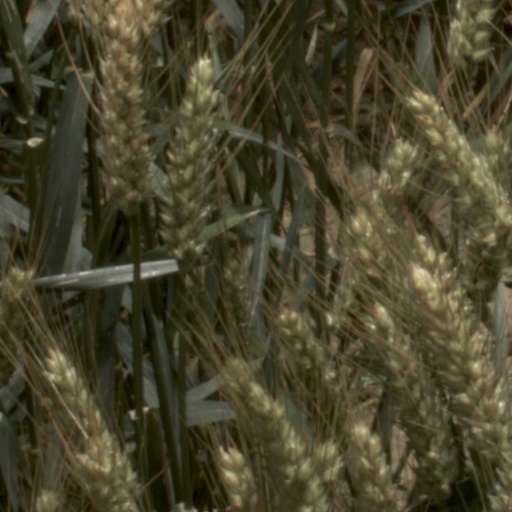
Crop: wheat